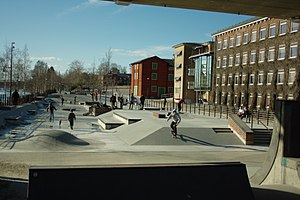
Sparken
Skateboardpark i det centrale Umeå
Sparken er en skateboardpark nede ved Hamnmagasinet og elven i det centrale Umeå. Parken ligger lige nedenunder Tegsbron som leder E4 og E12 over elven. Sparken er 20 meter bred og 120 meter lang. Parkens navn var resultatet af en konkurrence, hvor det bedste forslag til et navn vandt. Parkens vigtigste elementer blev udviklet i samarbejde mellem ungdomsforeninger og Umeå kommune, hvorefter det canadiske designfirma New Line Skateparks INC tegnede det endelige værk. Parken er bygget helt i beton, med såkaldte rails og omgivet af hegn, den stod færdig i 2009 og var dengang den første etape af et større infrastrukturprojekt i Umeå som vil omdanne store dele af byens centrum, et projekt der kaldes "Byen mellem broerne"'. Parken vandt Sveriges Arkitekter Övre Norrlands Arkitekturpris i 2012.